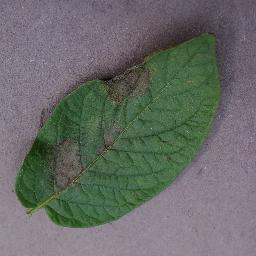
Label: Potato___Late_blight